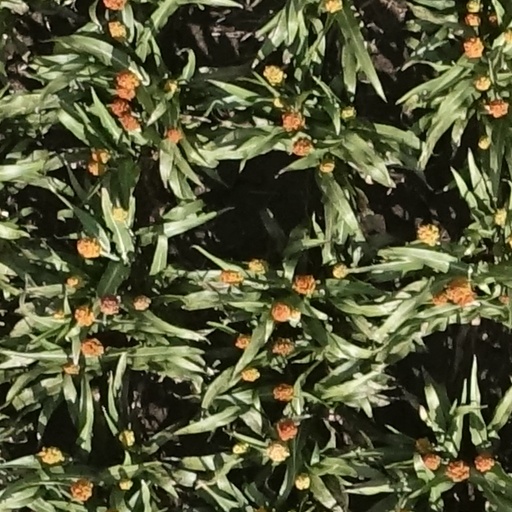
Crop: sorghum